Elizabeth Quay

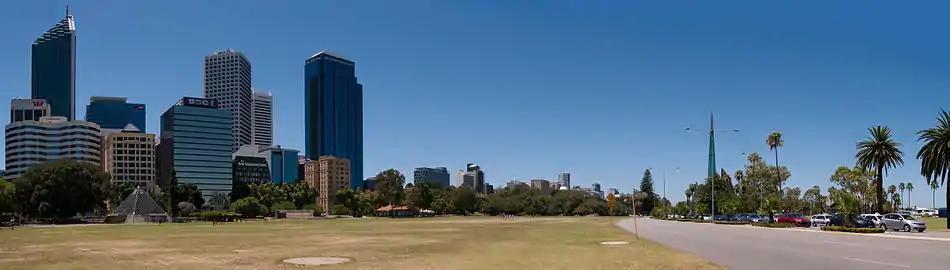
Looking east across the Esplanade Reserve in February 2012 prior to construction commencement

In February 2011, Premier Colin Barnett and Perth Lord Mayor Lisa Scaffidi confirmed plans for the project and funding which included $270 million from the 2011/12 state budget. The total government outlay would be $440 million with $134 million recovered from property sales to developers.